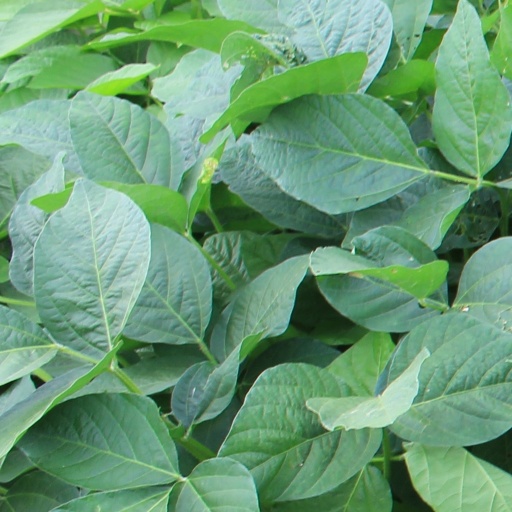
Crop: soybean